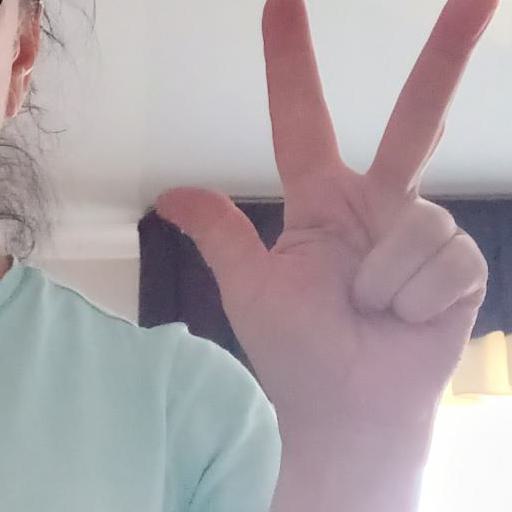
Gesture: three2